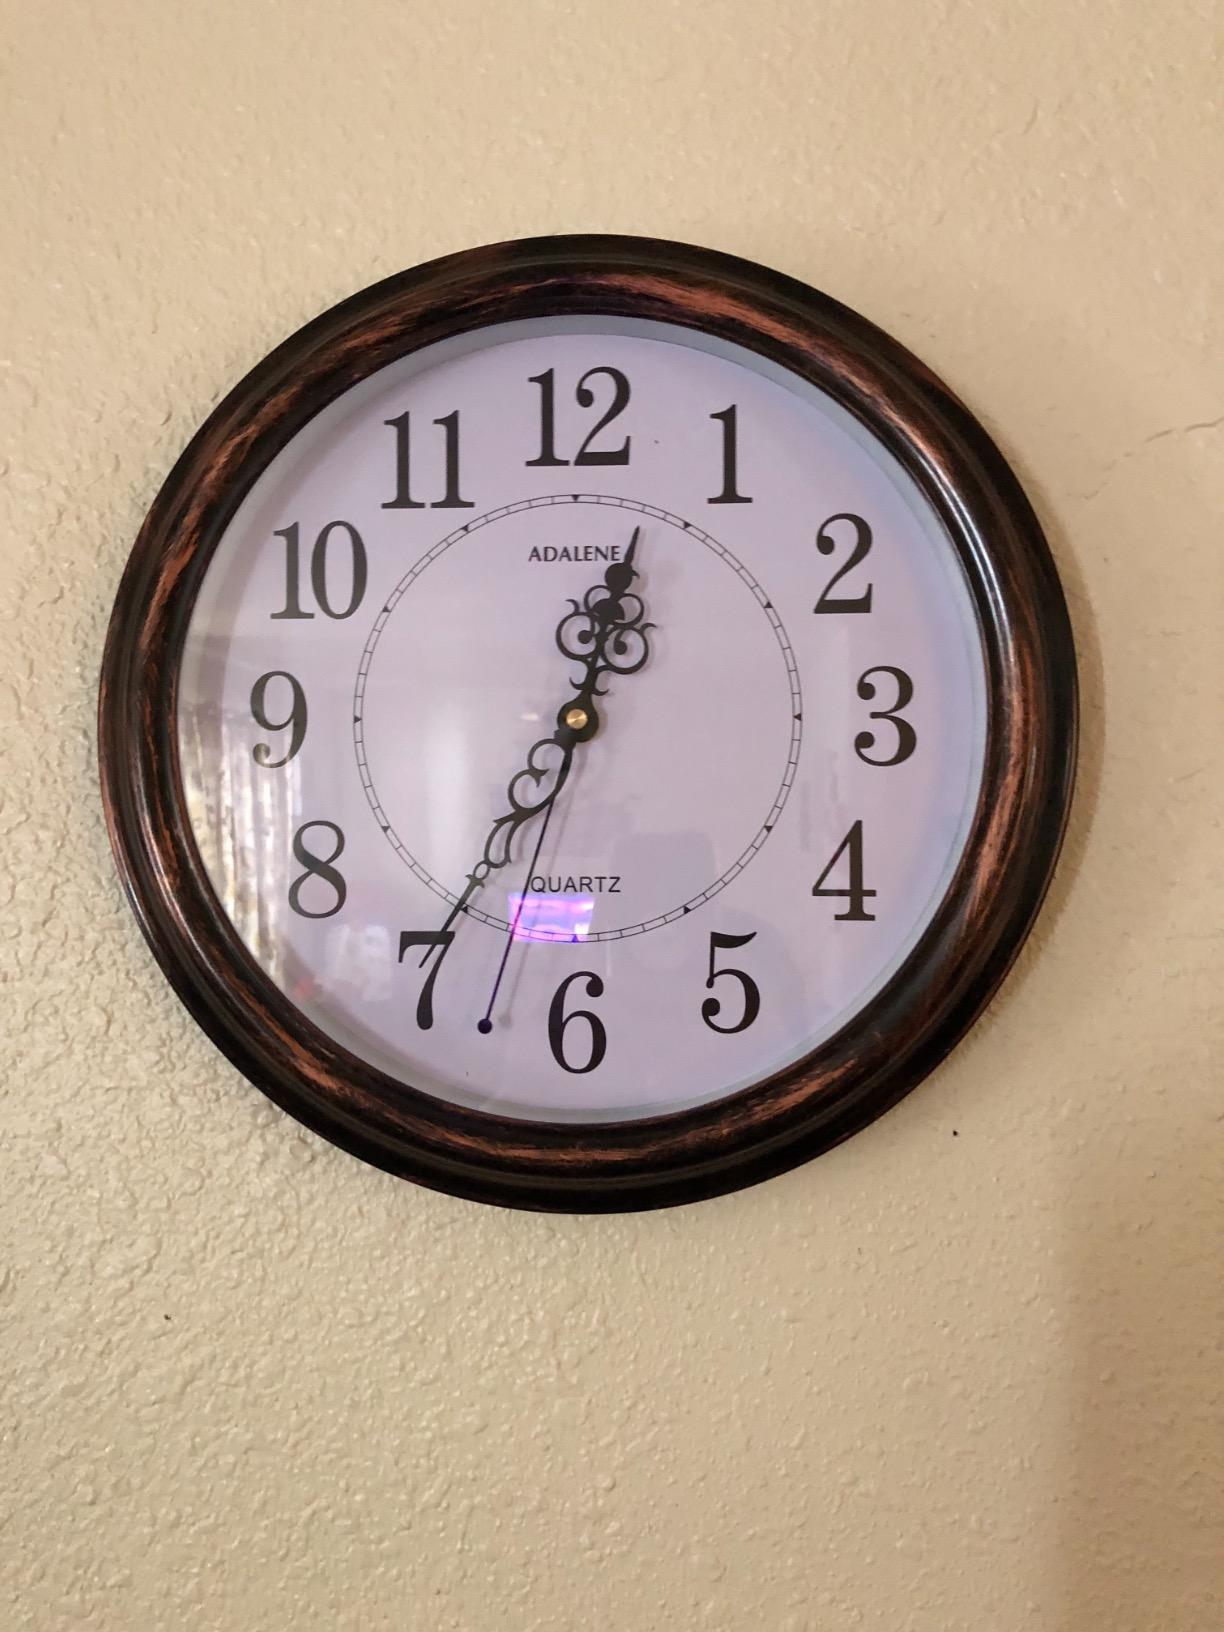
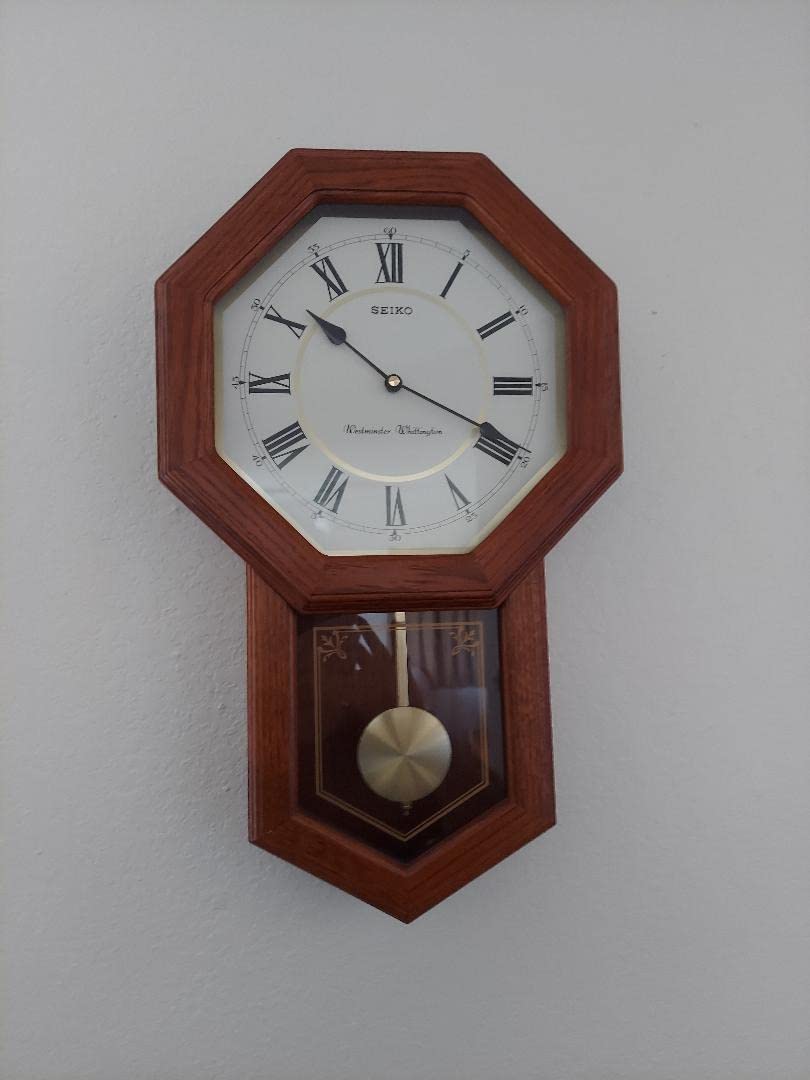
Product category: clock
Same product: no